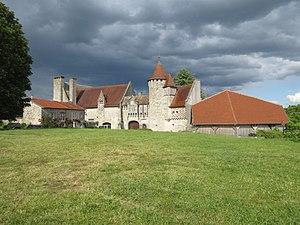
Château d'Hattonchâtel
Vigneulles-lès-Hattonchâtel est une commune française située dans la région culturelle et historique de Lorraine, dans le département de la Meuse en région Grand Est.
Hattonchâtel est une ancienne commune française du département de la Meuse en région Grand Est. Elle est associée à celle de Vigneulles-lès-Hattonchâtel depuis 1973.